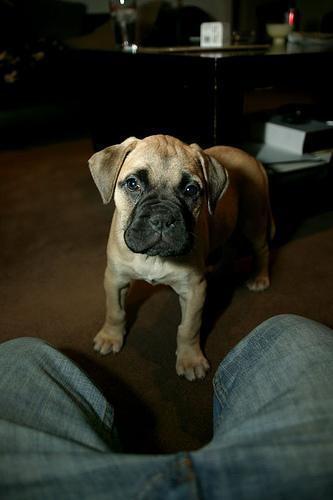
bull_mastiff